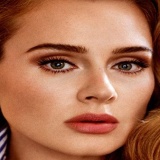
diễn viên Adele Hồ Hằng